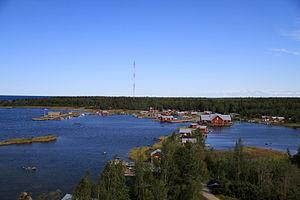
Björköby est un village de Finlande sur l'île de Björkö faisant partie de la municipalité de Korsholm.